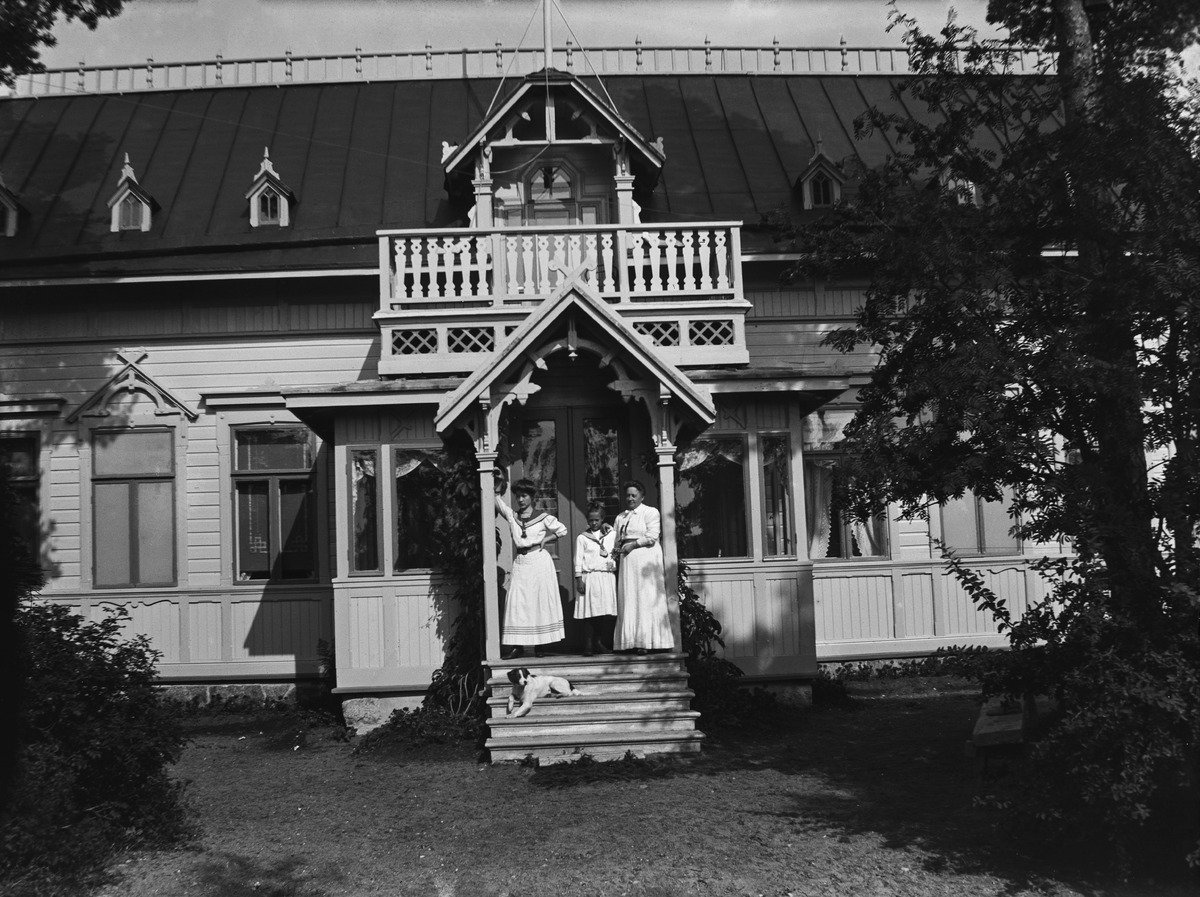
Huvila Villa Solhem, Meilahti 20
sisällön kuvaus: Huvila Villa Solhem, Meilahti 20. Kesäasuiset Margit, Gurli  ja Edith Nyberg sekä perheen koira huvilan pääsisäänkäynnin portailla. mustavalkoinen
Kuvaaja: Nyberg, Ragnar, valokuvaaja
Ajankohta: kuvausaika 1910 -luku
Paikka: Suomi, Uusimaa, Helsinki, Meilahti Helsinki, Tamminiementie 4
Aiheet: Nyberg, Edith, Nyberg, Gurli, Nyberg, Margit, huvilat, puurakennukset, kuistit, parvekkeet, arkkitehtuuri, merimiespuvut